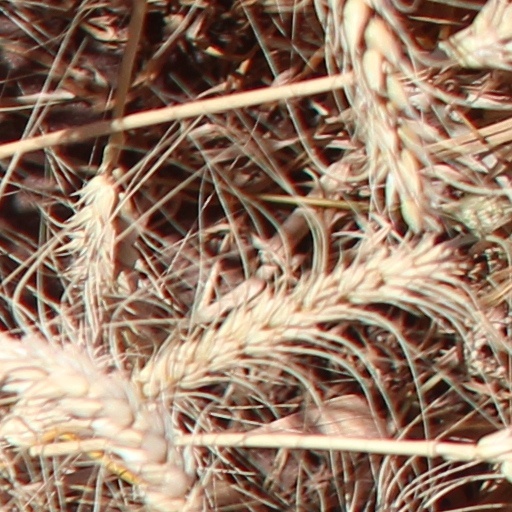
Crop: wheat